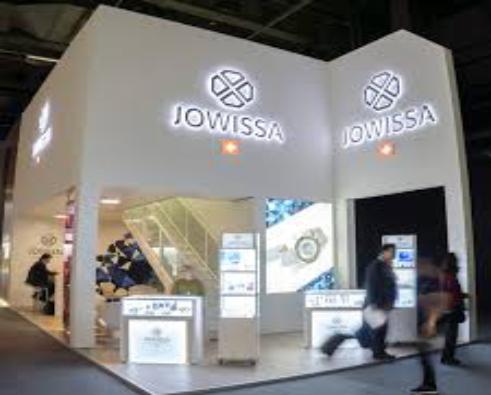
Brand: jowissa
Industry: Electronic